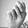
ASL letter: N